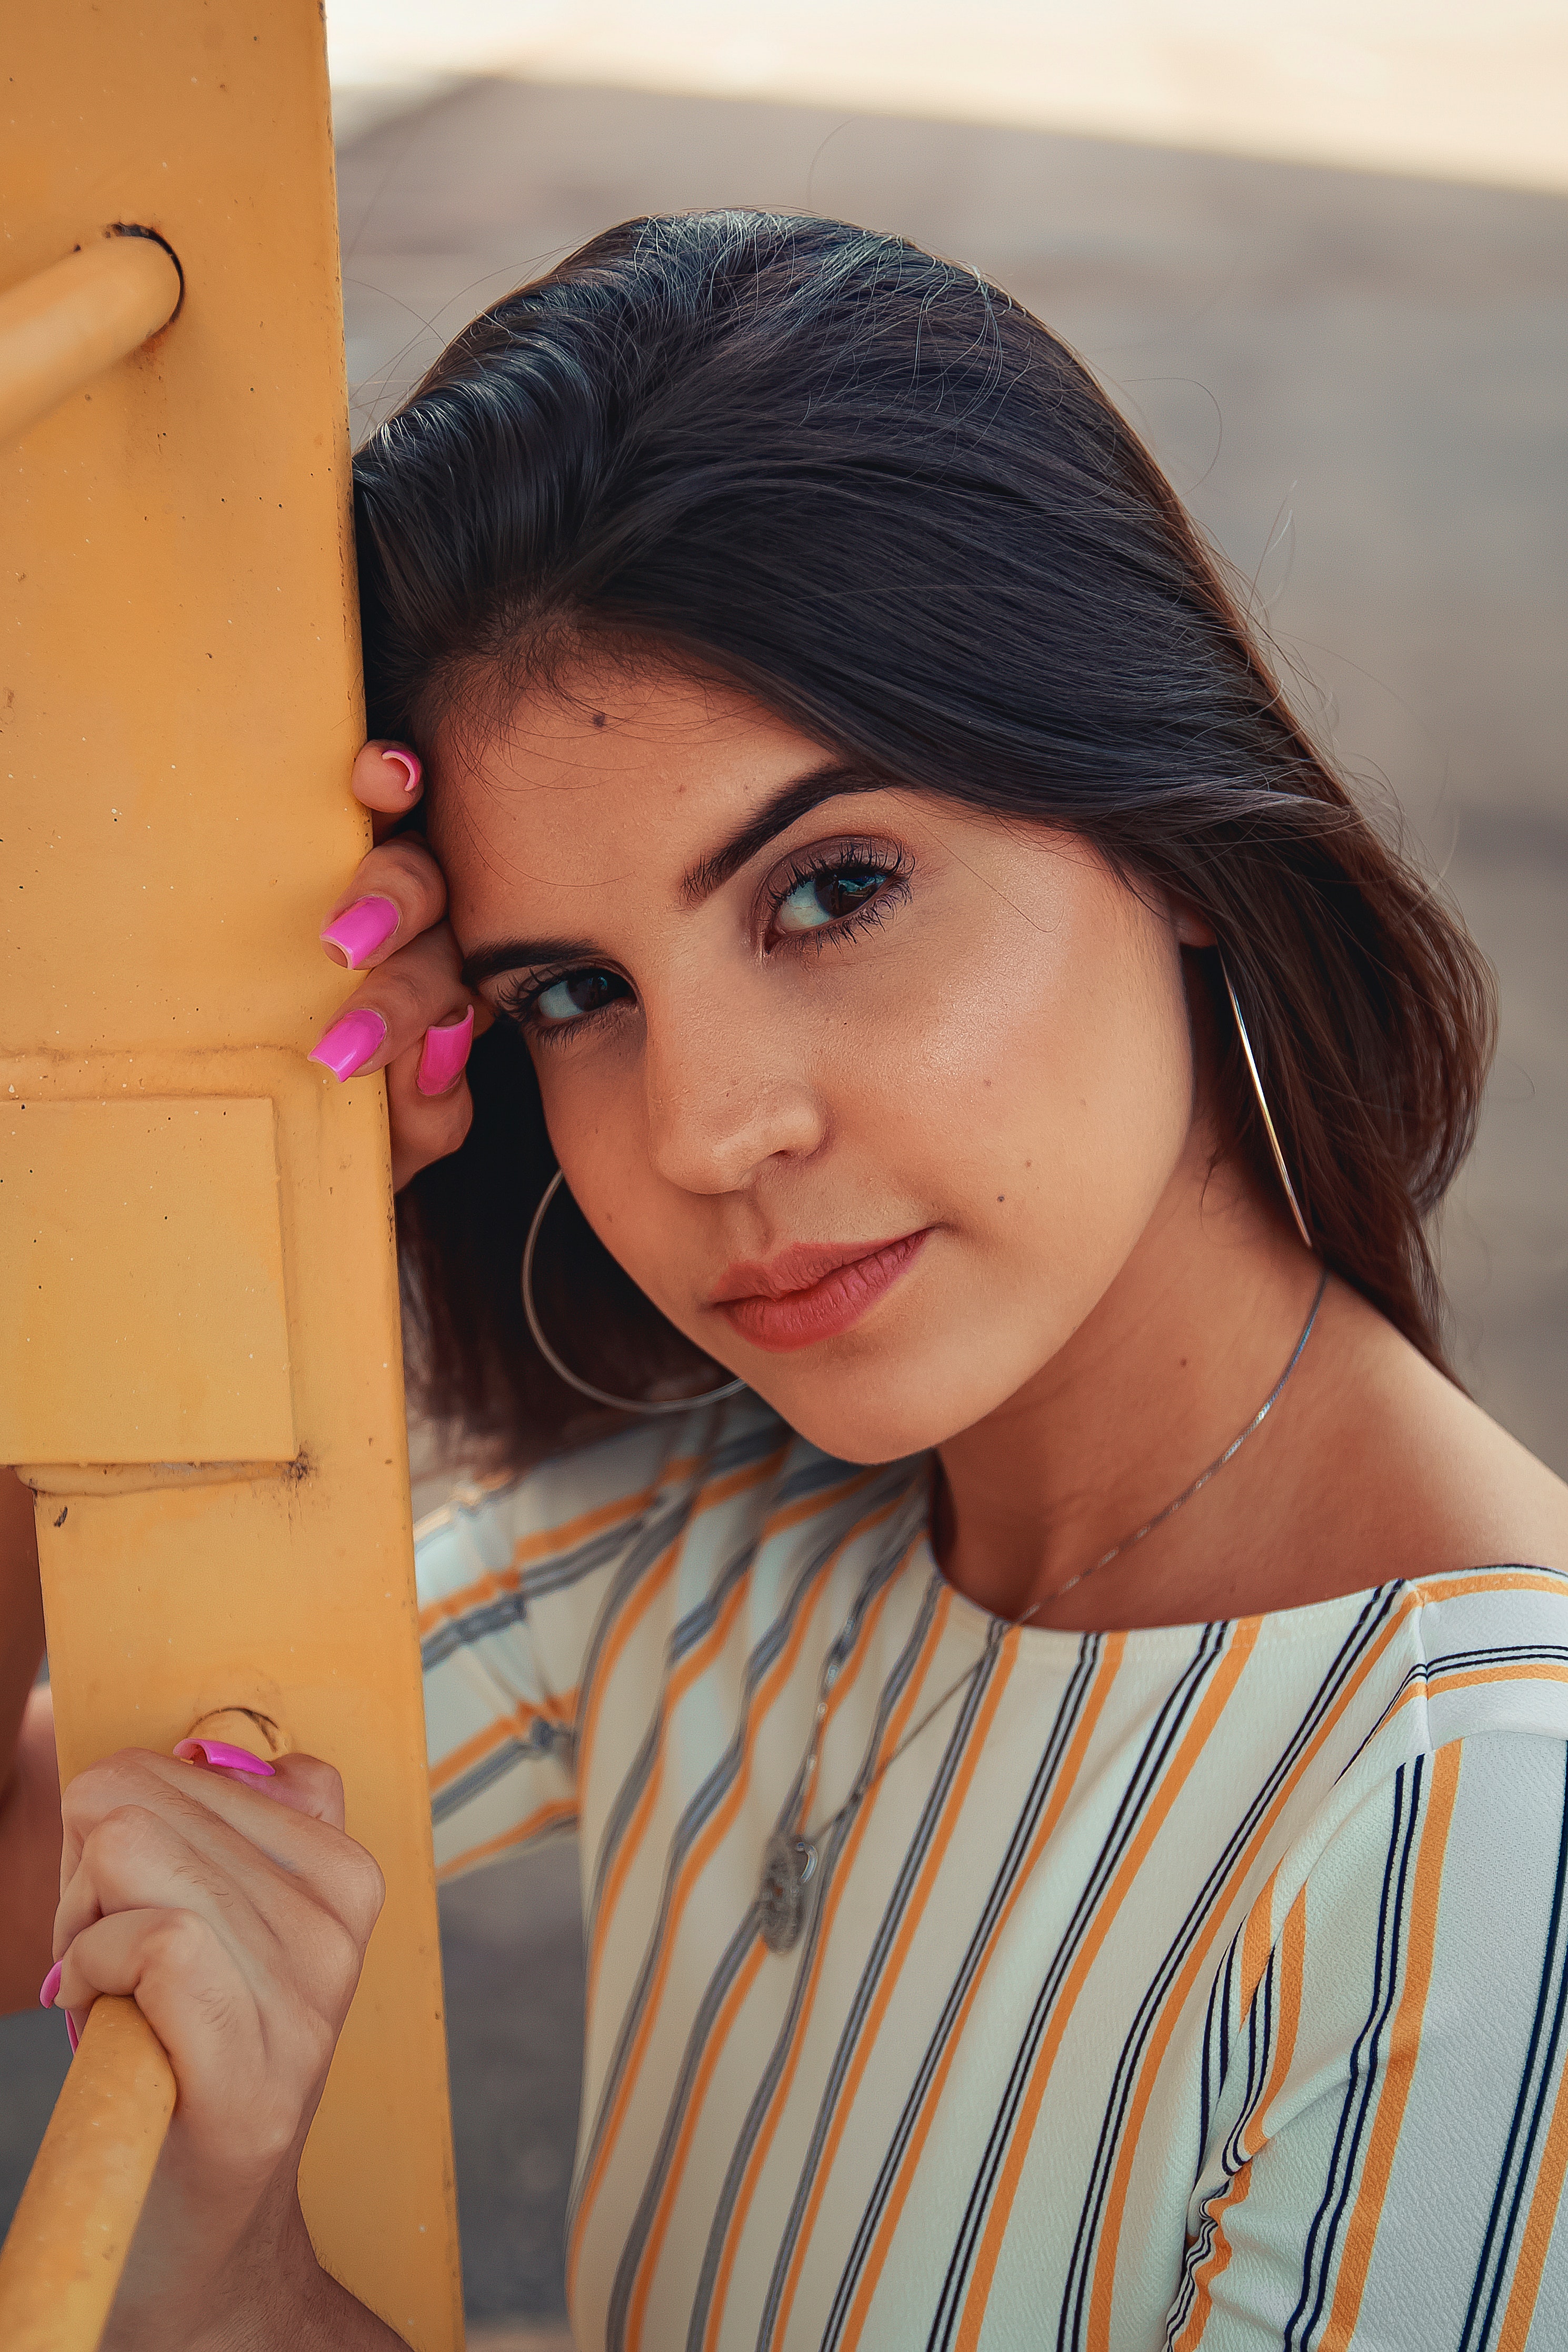
hair, face, lip, beauty, skin, hairstyle, nose, black hair, photo shoot, eye, cool, photography, long hair, neck, Material property, model, brown hair, smile, peach, eyelash